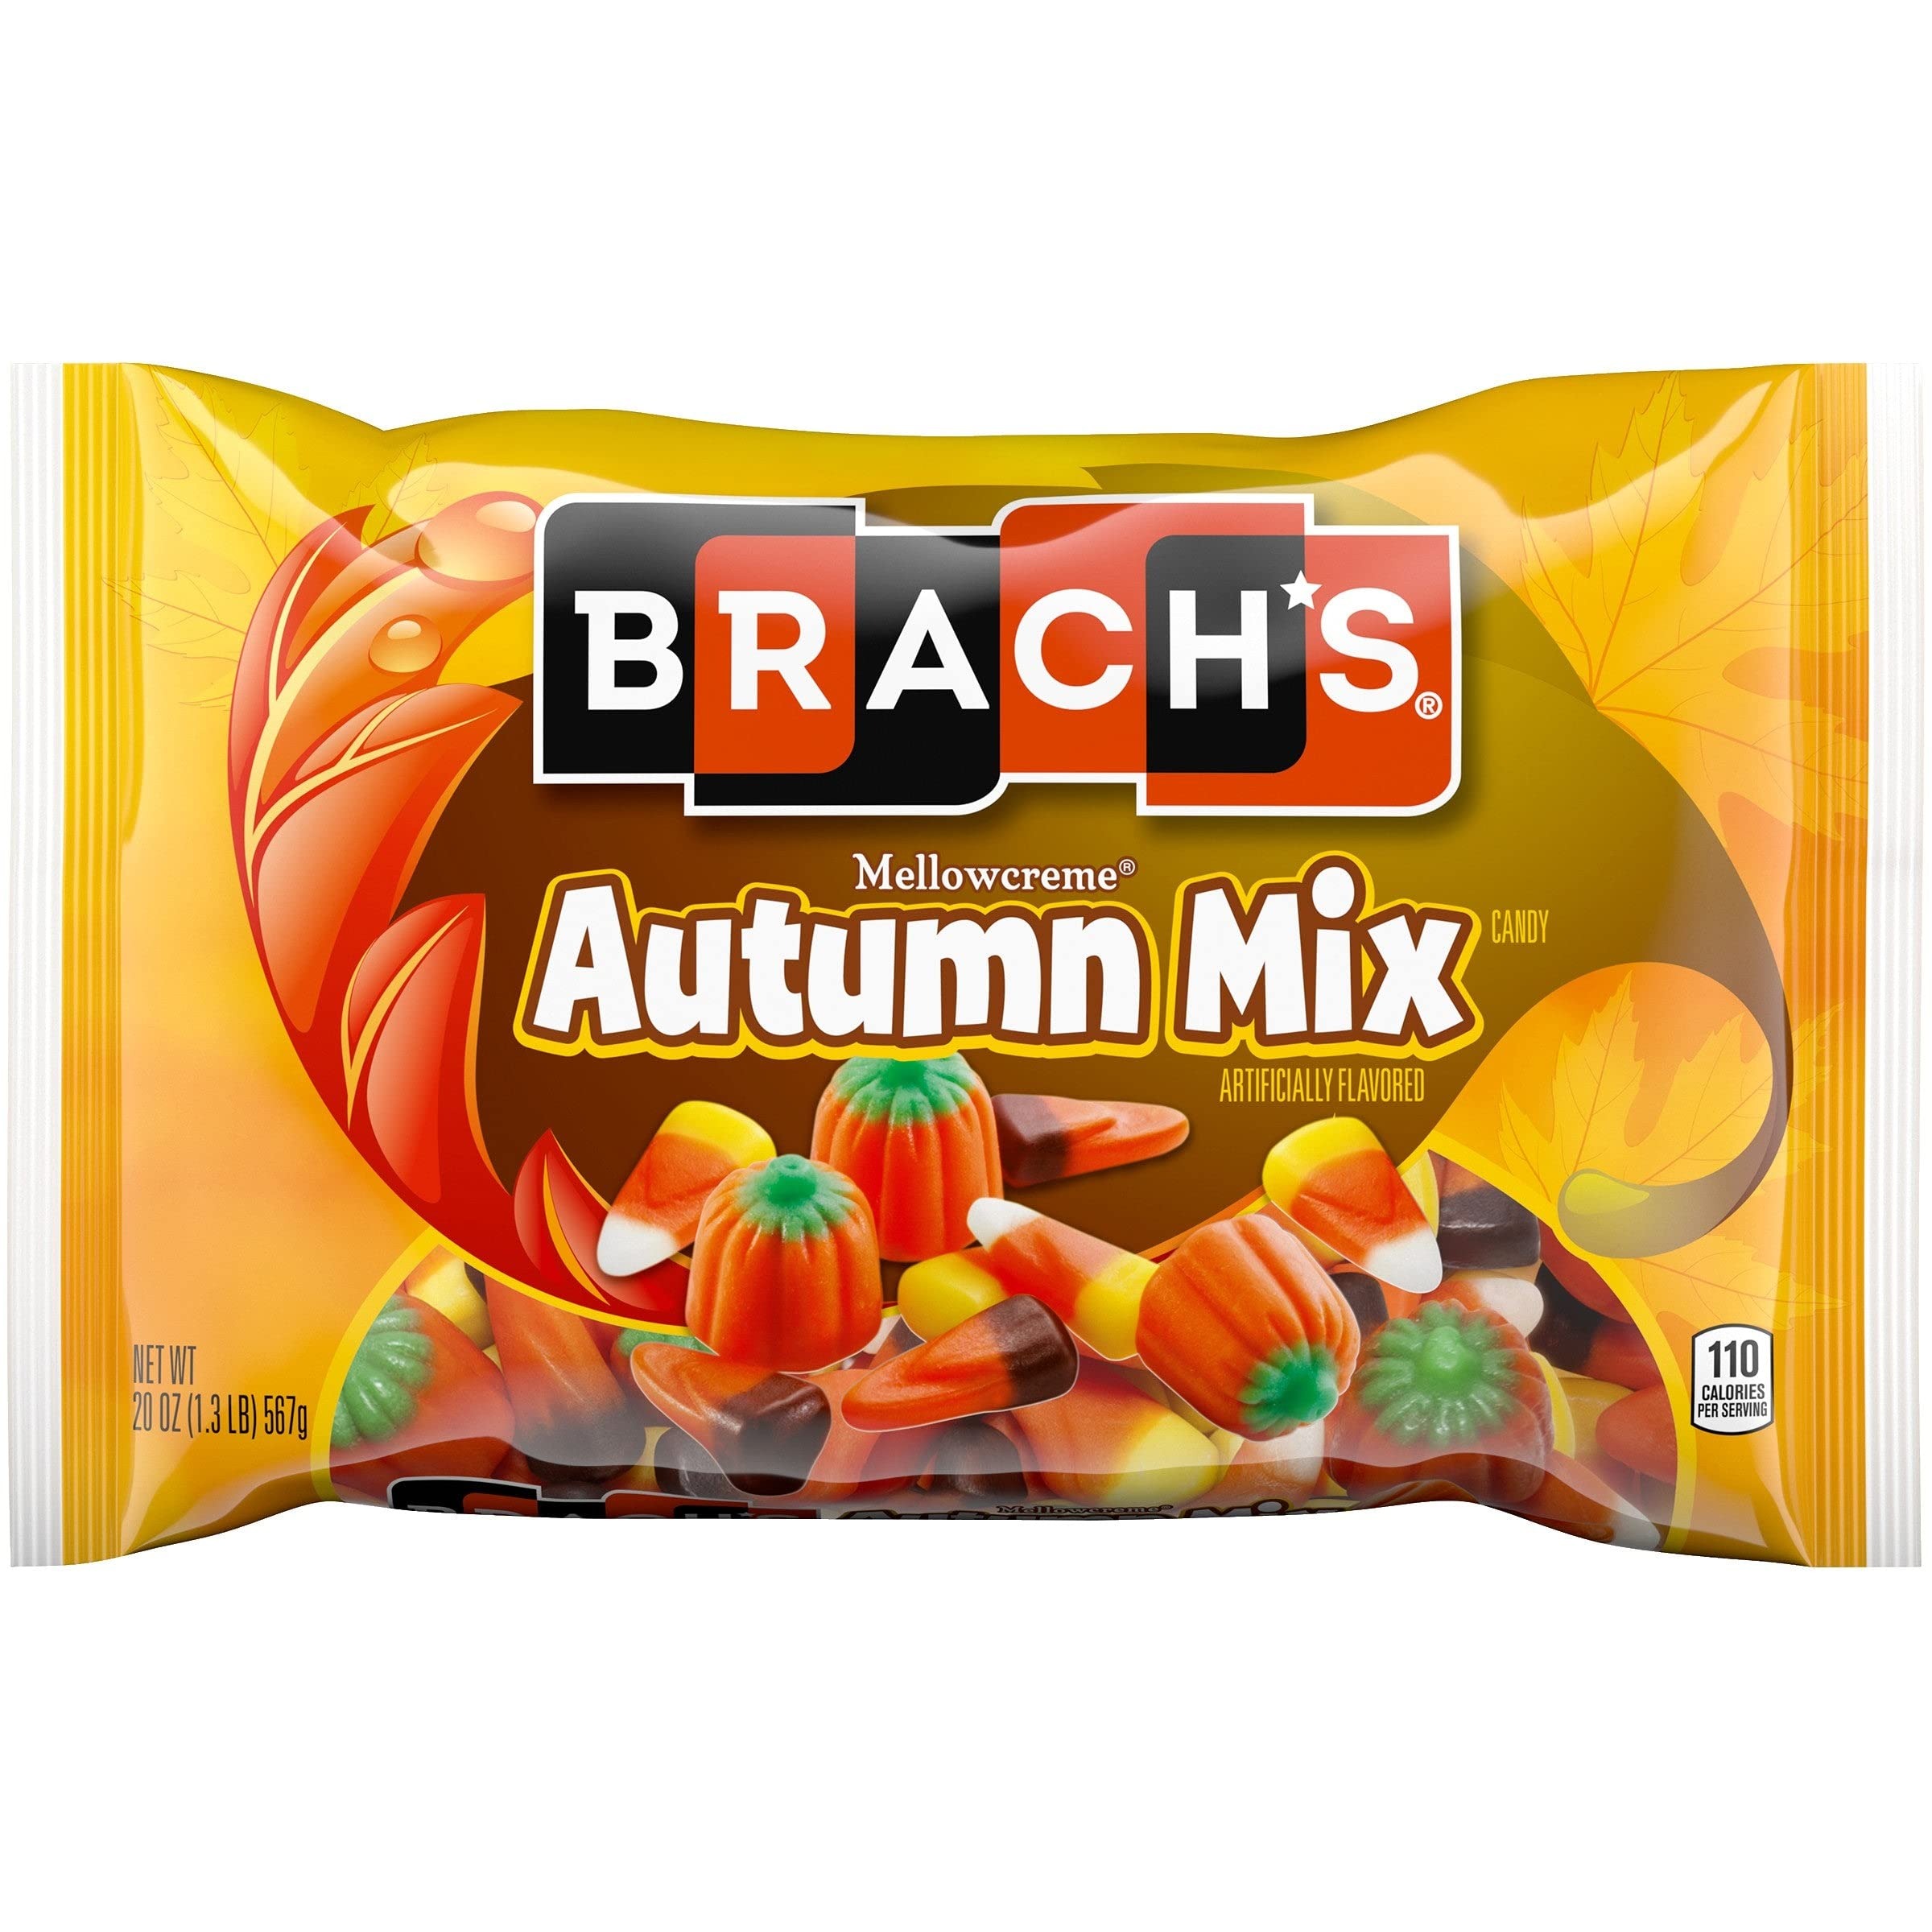
Item Name: Brach's Mellowcreme Autumn Mix Candy - 20 oz. Bag
Value: 20.0
Unit: Ounce

Price: 11.99